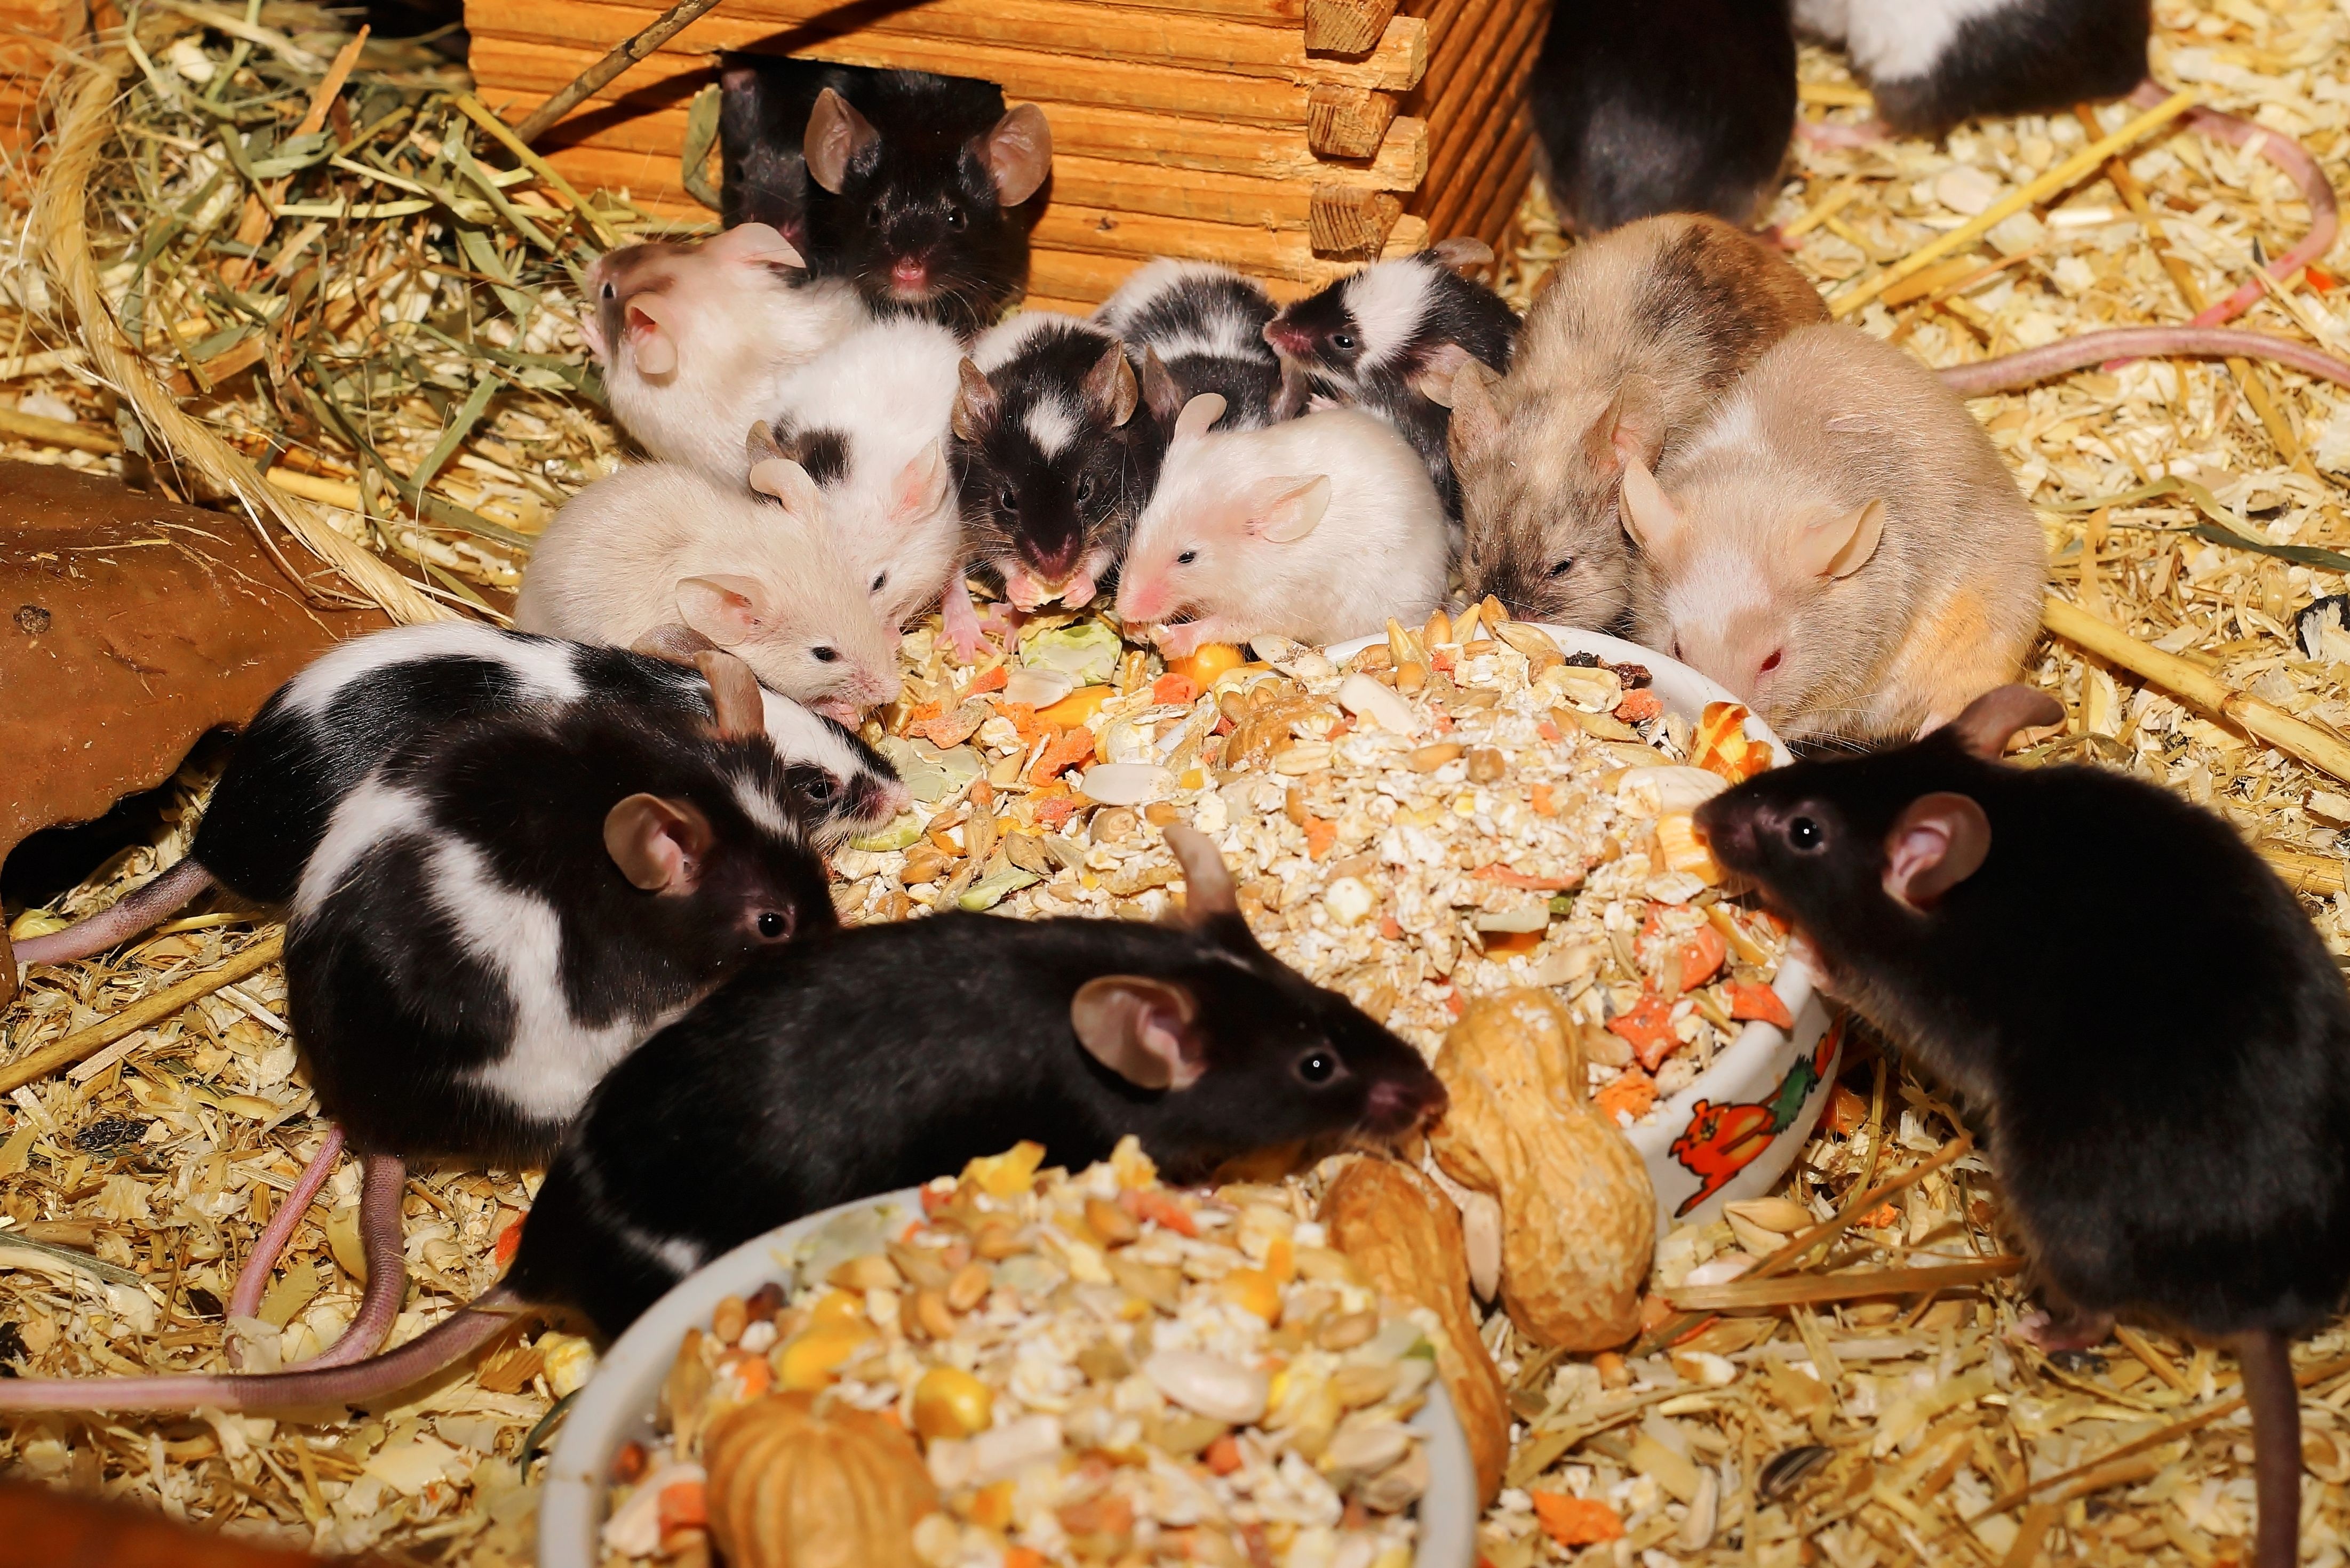
sweet, cute, food, small, mammal, hamster, rodent, guinea pig, rat, rodents, animals, mammals, vertebrate, tame, mice, button eyes, gerbil, farbm use, kulleraugen, muroidea, muridae